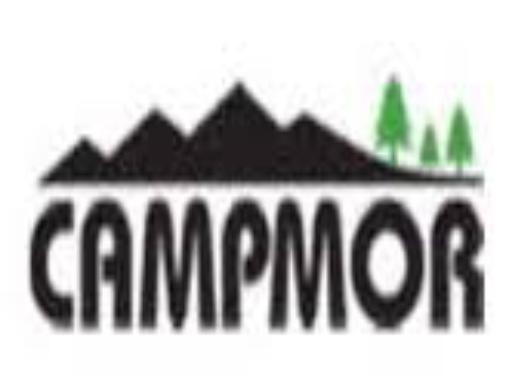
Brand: Campmor
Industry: Clothes